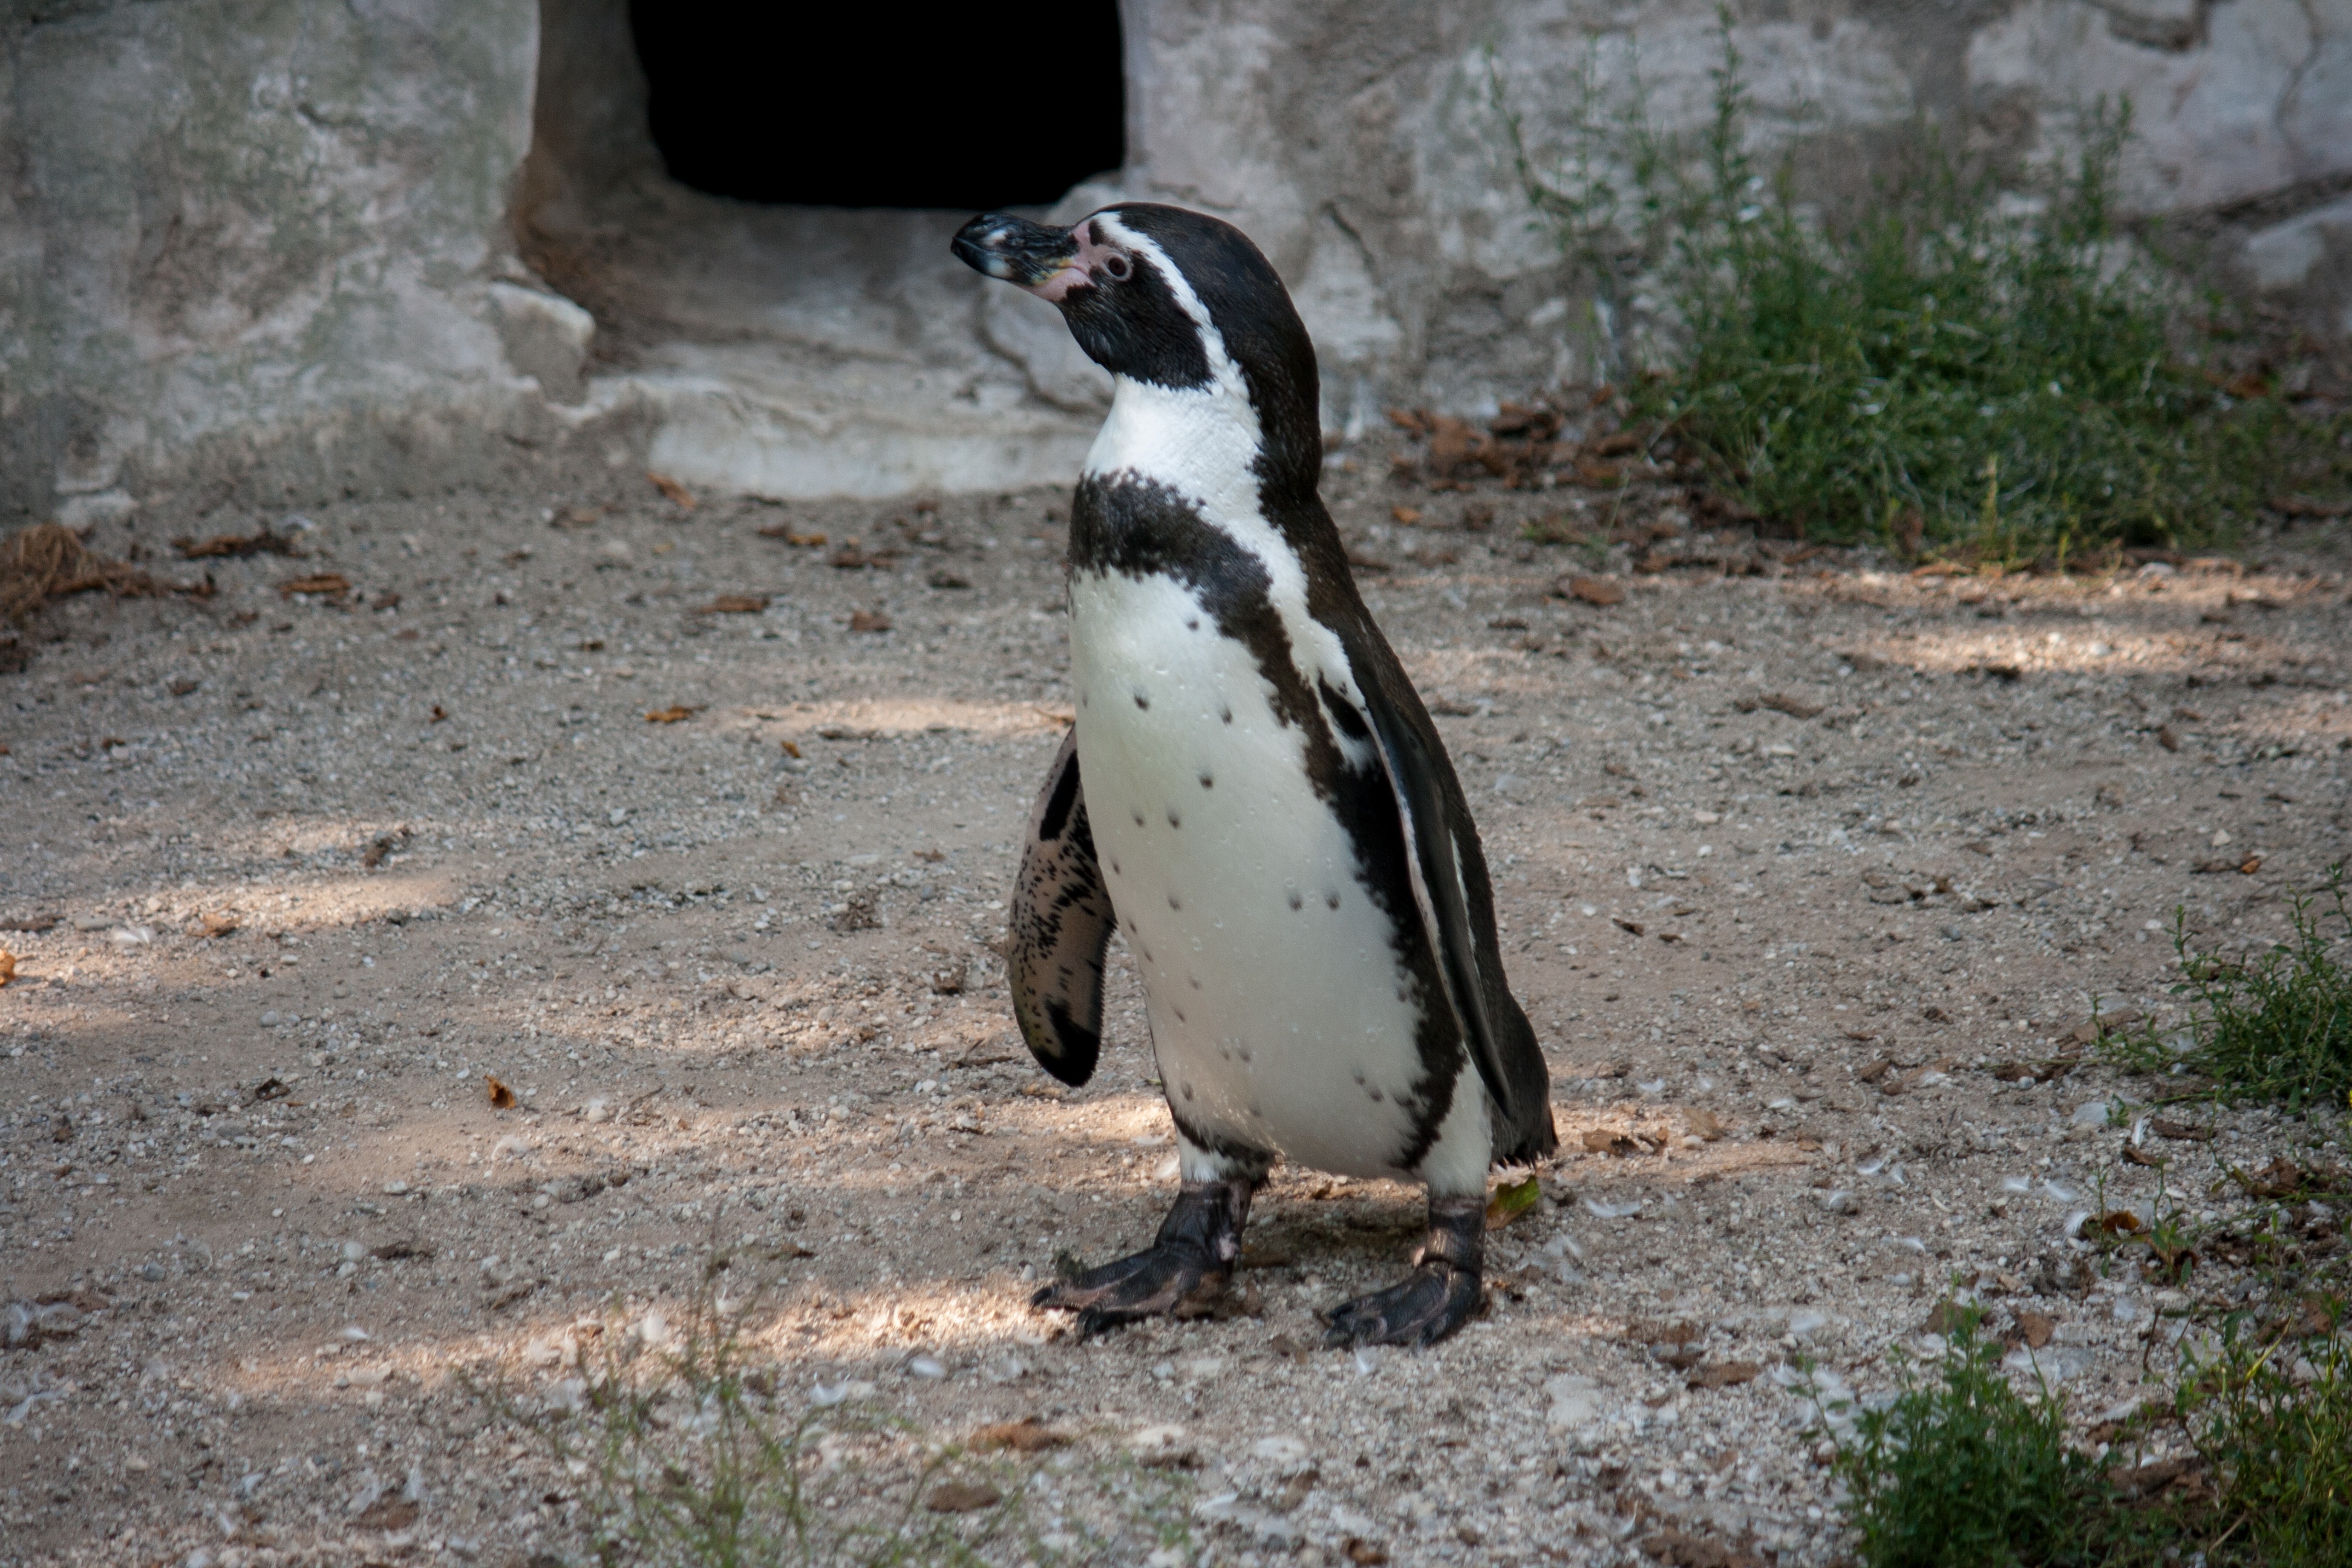
bird, animal, wildlife, zoo, beak, fauna, penguin, birds, vertebrate, bill, water bird, animal world, flightless bird